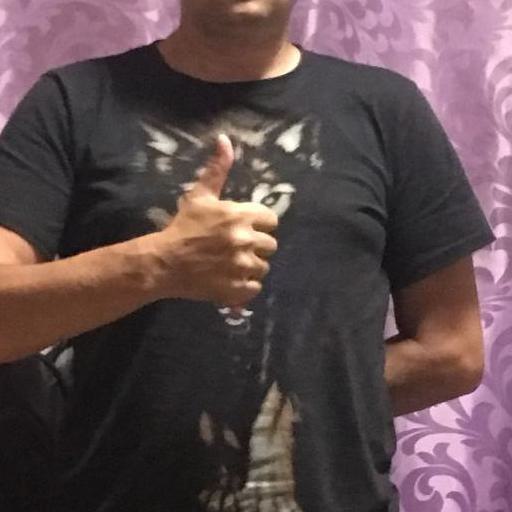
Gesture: like